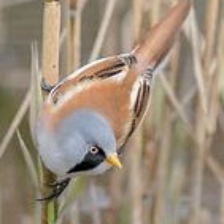
Species: BEARDED REEDLING
Scientific name: PANURUS BIARMICUS